Giovanni Giolitti

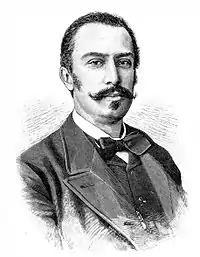
Giolitti during the first years of his political career

At the 1882 Italian general election he was elected to the Chamber of Deputies (the lower house of Parliament) for the Historical Left. This election was a great victory for the ruling Left of Agostino Depretis, which won 289 seats out of 508.